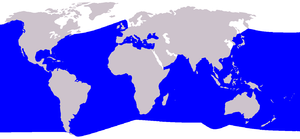
Cette liste commentée recense la mammalofaune en Crète. Elle répertorie les espèces de mammifères crétois actuels et celles qui ont été récemment classifiées comme éteintes. Cette liste comporte cinquante espèces réparties en neuf ordres et 17 familles, dont une est « en danger critique d'extinction », une autre est « en danger », quatre sont « vulnérables », deux sont « quasi menacées » et deux autres ont des « données insuffisantes » pour être classées.
Cette liste commentée recense la mammalofaune en Guadeloupe. Elle répertorie les espèces de mammifères guadeloupéens actuels et celles qui ont été récemment classifiées comme éteintes. Cette liste comporte 59 espèces réparties en sept ordres et 23 familles, dont une est « éteinte », cinq sont « en danger », cinq autres sont « vulnérables », une est « quasi menacée » et treize ont des « données insuffisantes » pour être classées.
Ziphius est un genre de cétacés odontocètes de la famille des Ziphiidae. Il ne comprend qu'une seule espèce actuelle : la Baleine à bec de Cuvier.
Cette liste commentée recense la mammalofaune au Monténégro. Elle répertorie les espèces de mammifères monténégrins actuels et celles qui ont été récemment classifiées comme éteintes. Cette liste comporte 110 espèces réparties en neuf ordres et 28 familles, dont deux sont « en danger critique d'extinction », une est « en danger », cinq sont « vulnérables », huit sont « quasi menacées » et trois ont des « données insuffisantes » pour être classées.
Cette liste commentée recense la mammalofaune en Sardaigne. Elle répertorie les espèces de mammifères sardes actuels et celles qui ont été récemment classifiées comme éteintes. Cette liste comporte 65 espèces réparties en dix ordres et 23 familles, dont une est « éteinte », deux sont « en danger critique d'extinction », deux autres sont « en danger », six sont « vulnérables », six autres sont « quasi menacées » et trois ont des « données insuffisantes » pour être classées.